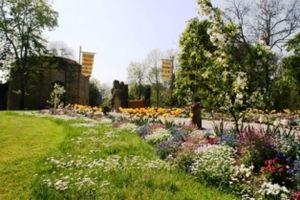
Français
Bressuire est une commune du centre-ouest de la France, située dans le département des Deux-Sèvres dont elle est l'une des deux sous-préfectures, au sein de la région Nouvelle-Aquitaine.